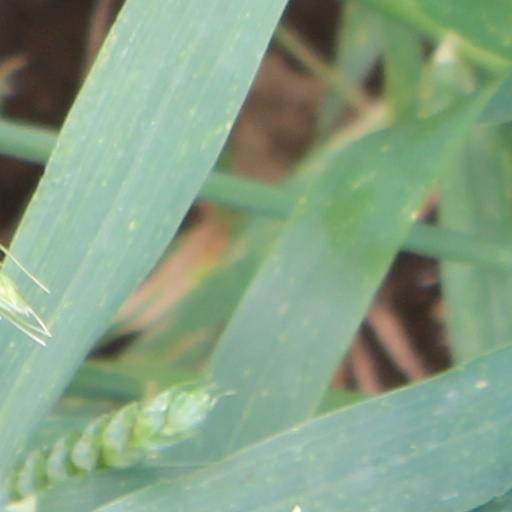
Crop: wheat